A Song Flung Up to Heaven

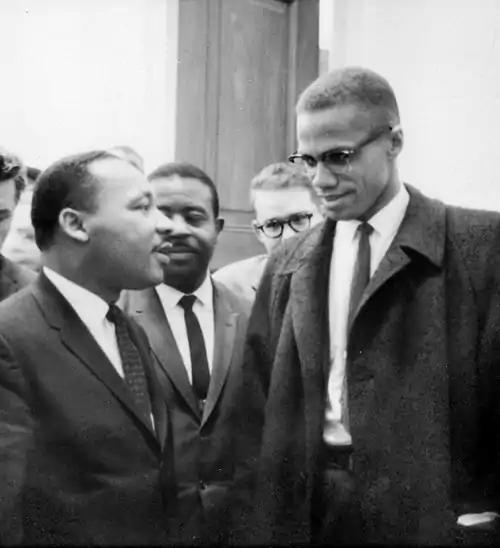
The assassinations of Martin Luther King Jr. and Malcolm X frame the events in "A Song Flung Up to Heaven".

She postpones meeting with Malcolm X for a month and visits her mother and brother in San Francisco. Malcolm X is assassinated two days later. Devastated and grief-stricken, she moves to Hawaii to be near her brother and to resume her singing and performing career, which she had given up before leaving for Africa several years earlier. She realizes, after seeing Della Reese perform, that she lacks the desire, commitment, and talent to be a singer. She instead returns to her writing career, but this time in Los Angeles instead of in New York City as she had earlier in her life. To earn extra money, Angelou becomes a market researcher in Watts and gets to know the neighborhood and its people. She witnesses the 1965 Watts Riots, knowing that doing so could lead to her arrest, and she is genuinely disappointed that it does not.